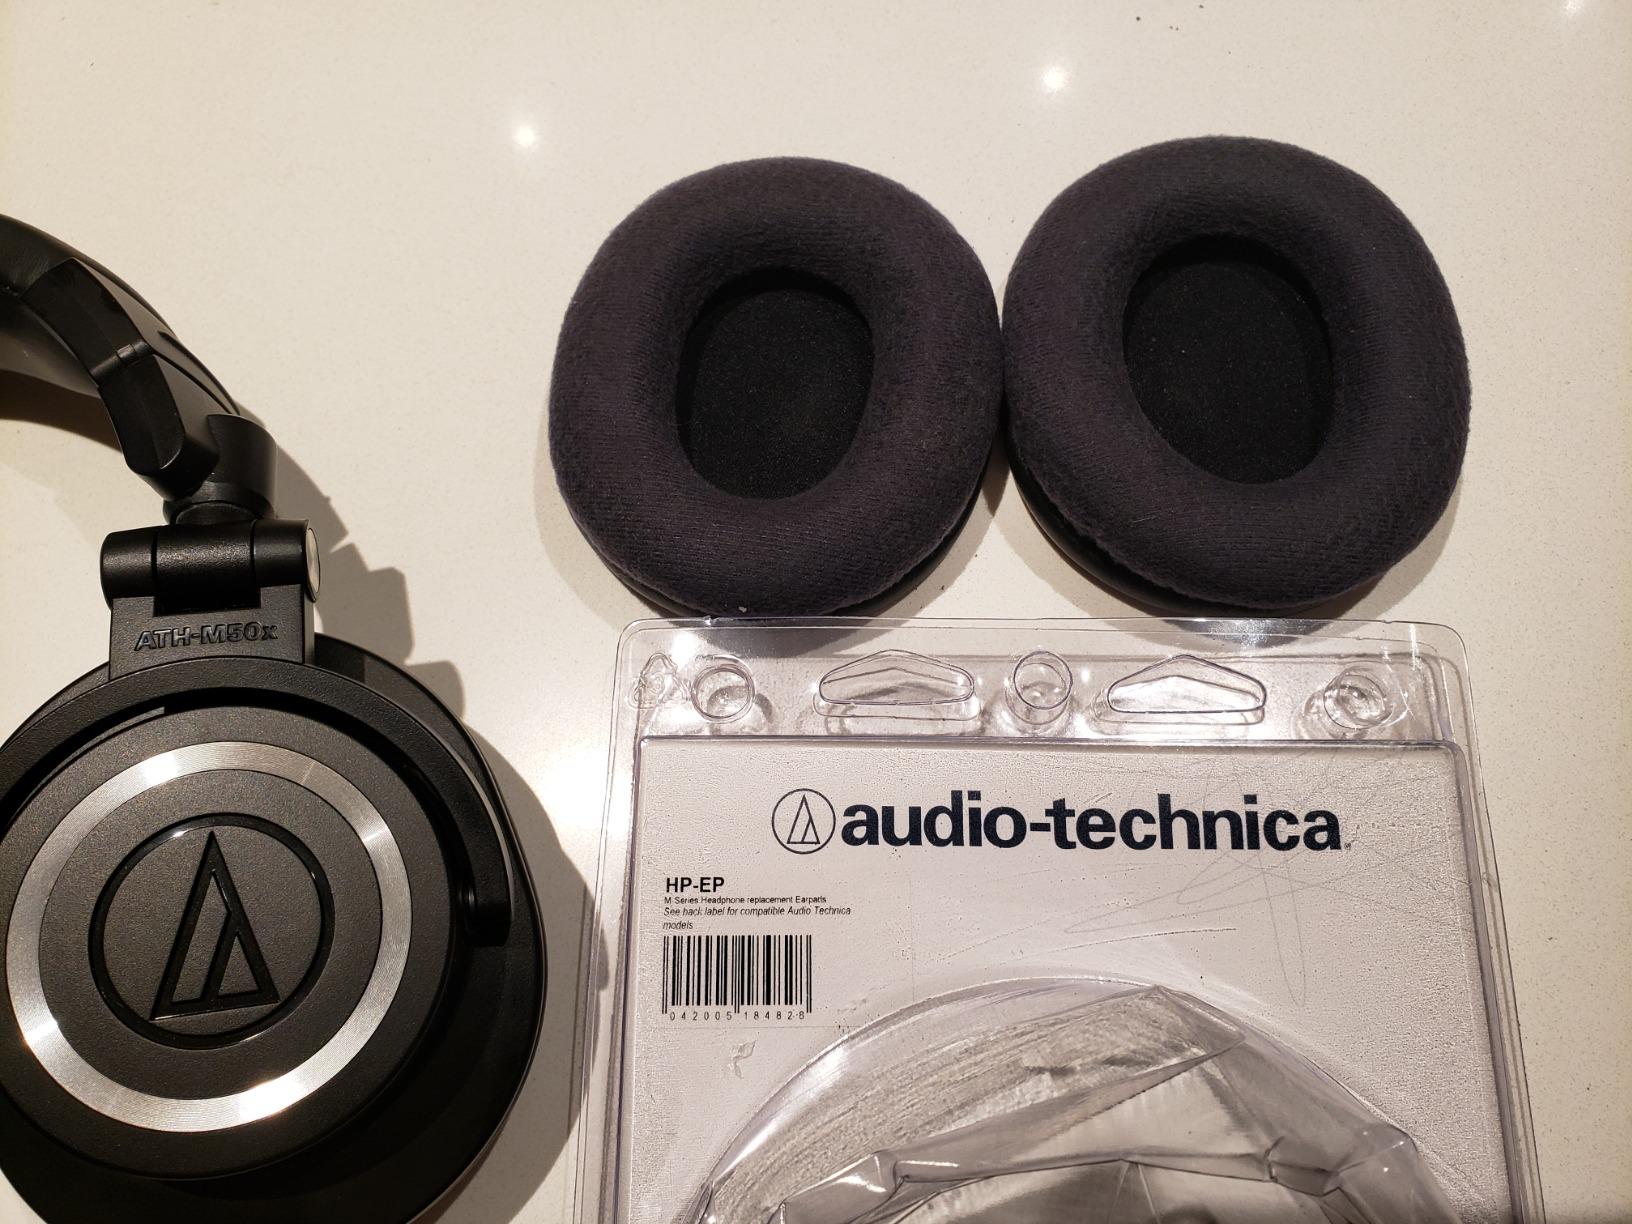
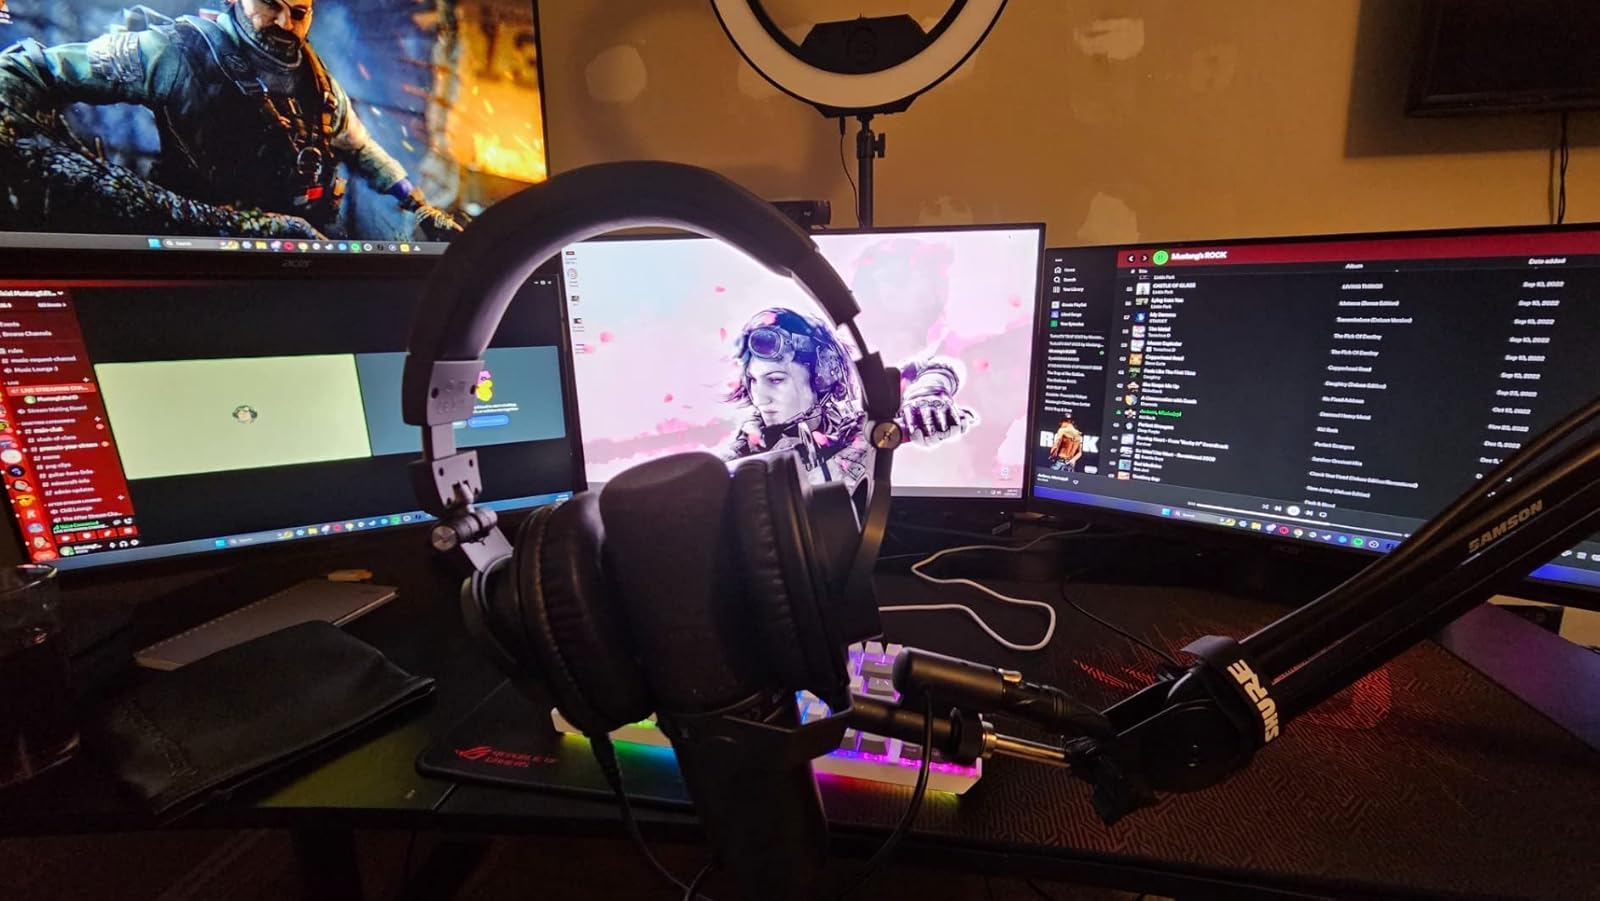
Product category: headphones
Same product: no